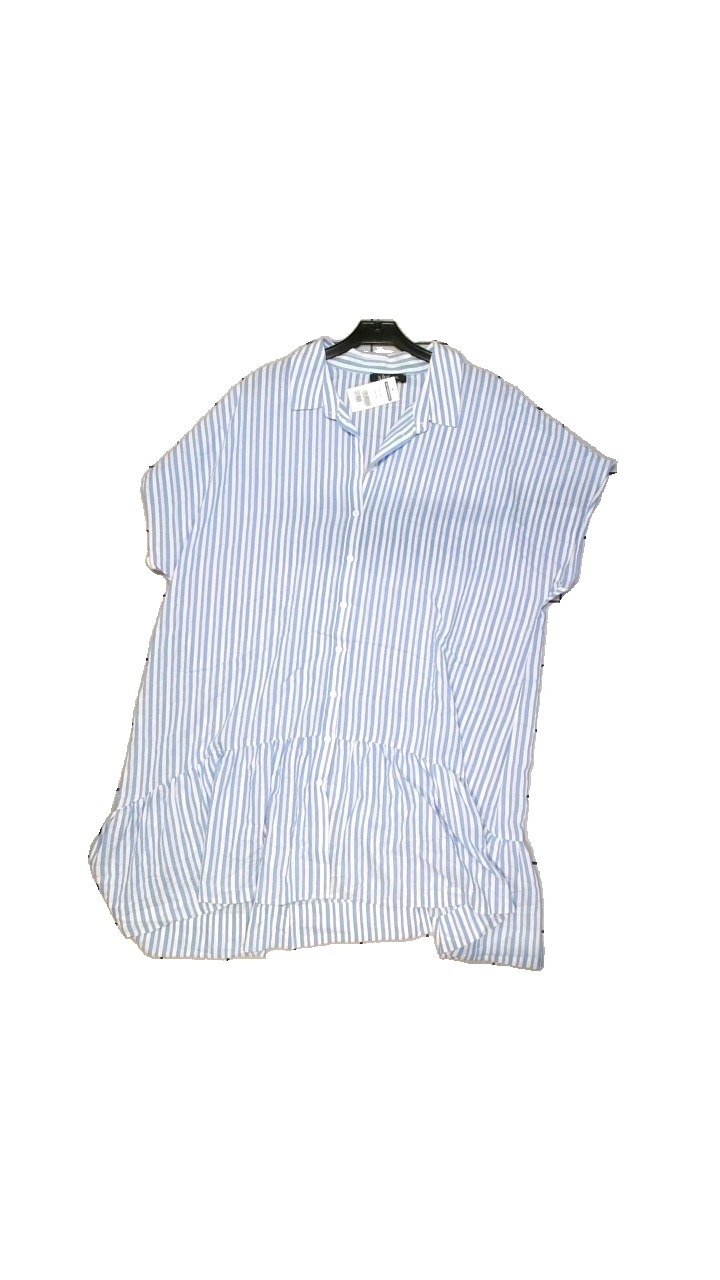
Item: Blouse (Ladies)
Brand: Xlnt
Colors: White, Blue
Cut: Regular, Long
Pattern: Striped
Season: All
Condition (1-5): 4
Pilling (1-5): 5
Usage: Reuse
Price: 100-150